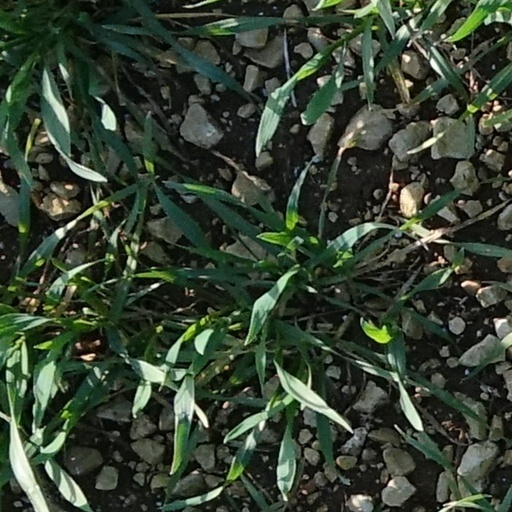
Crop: wheat